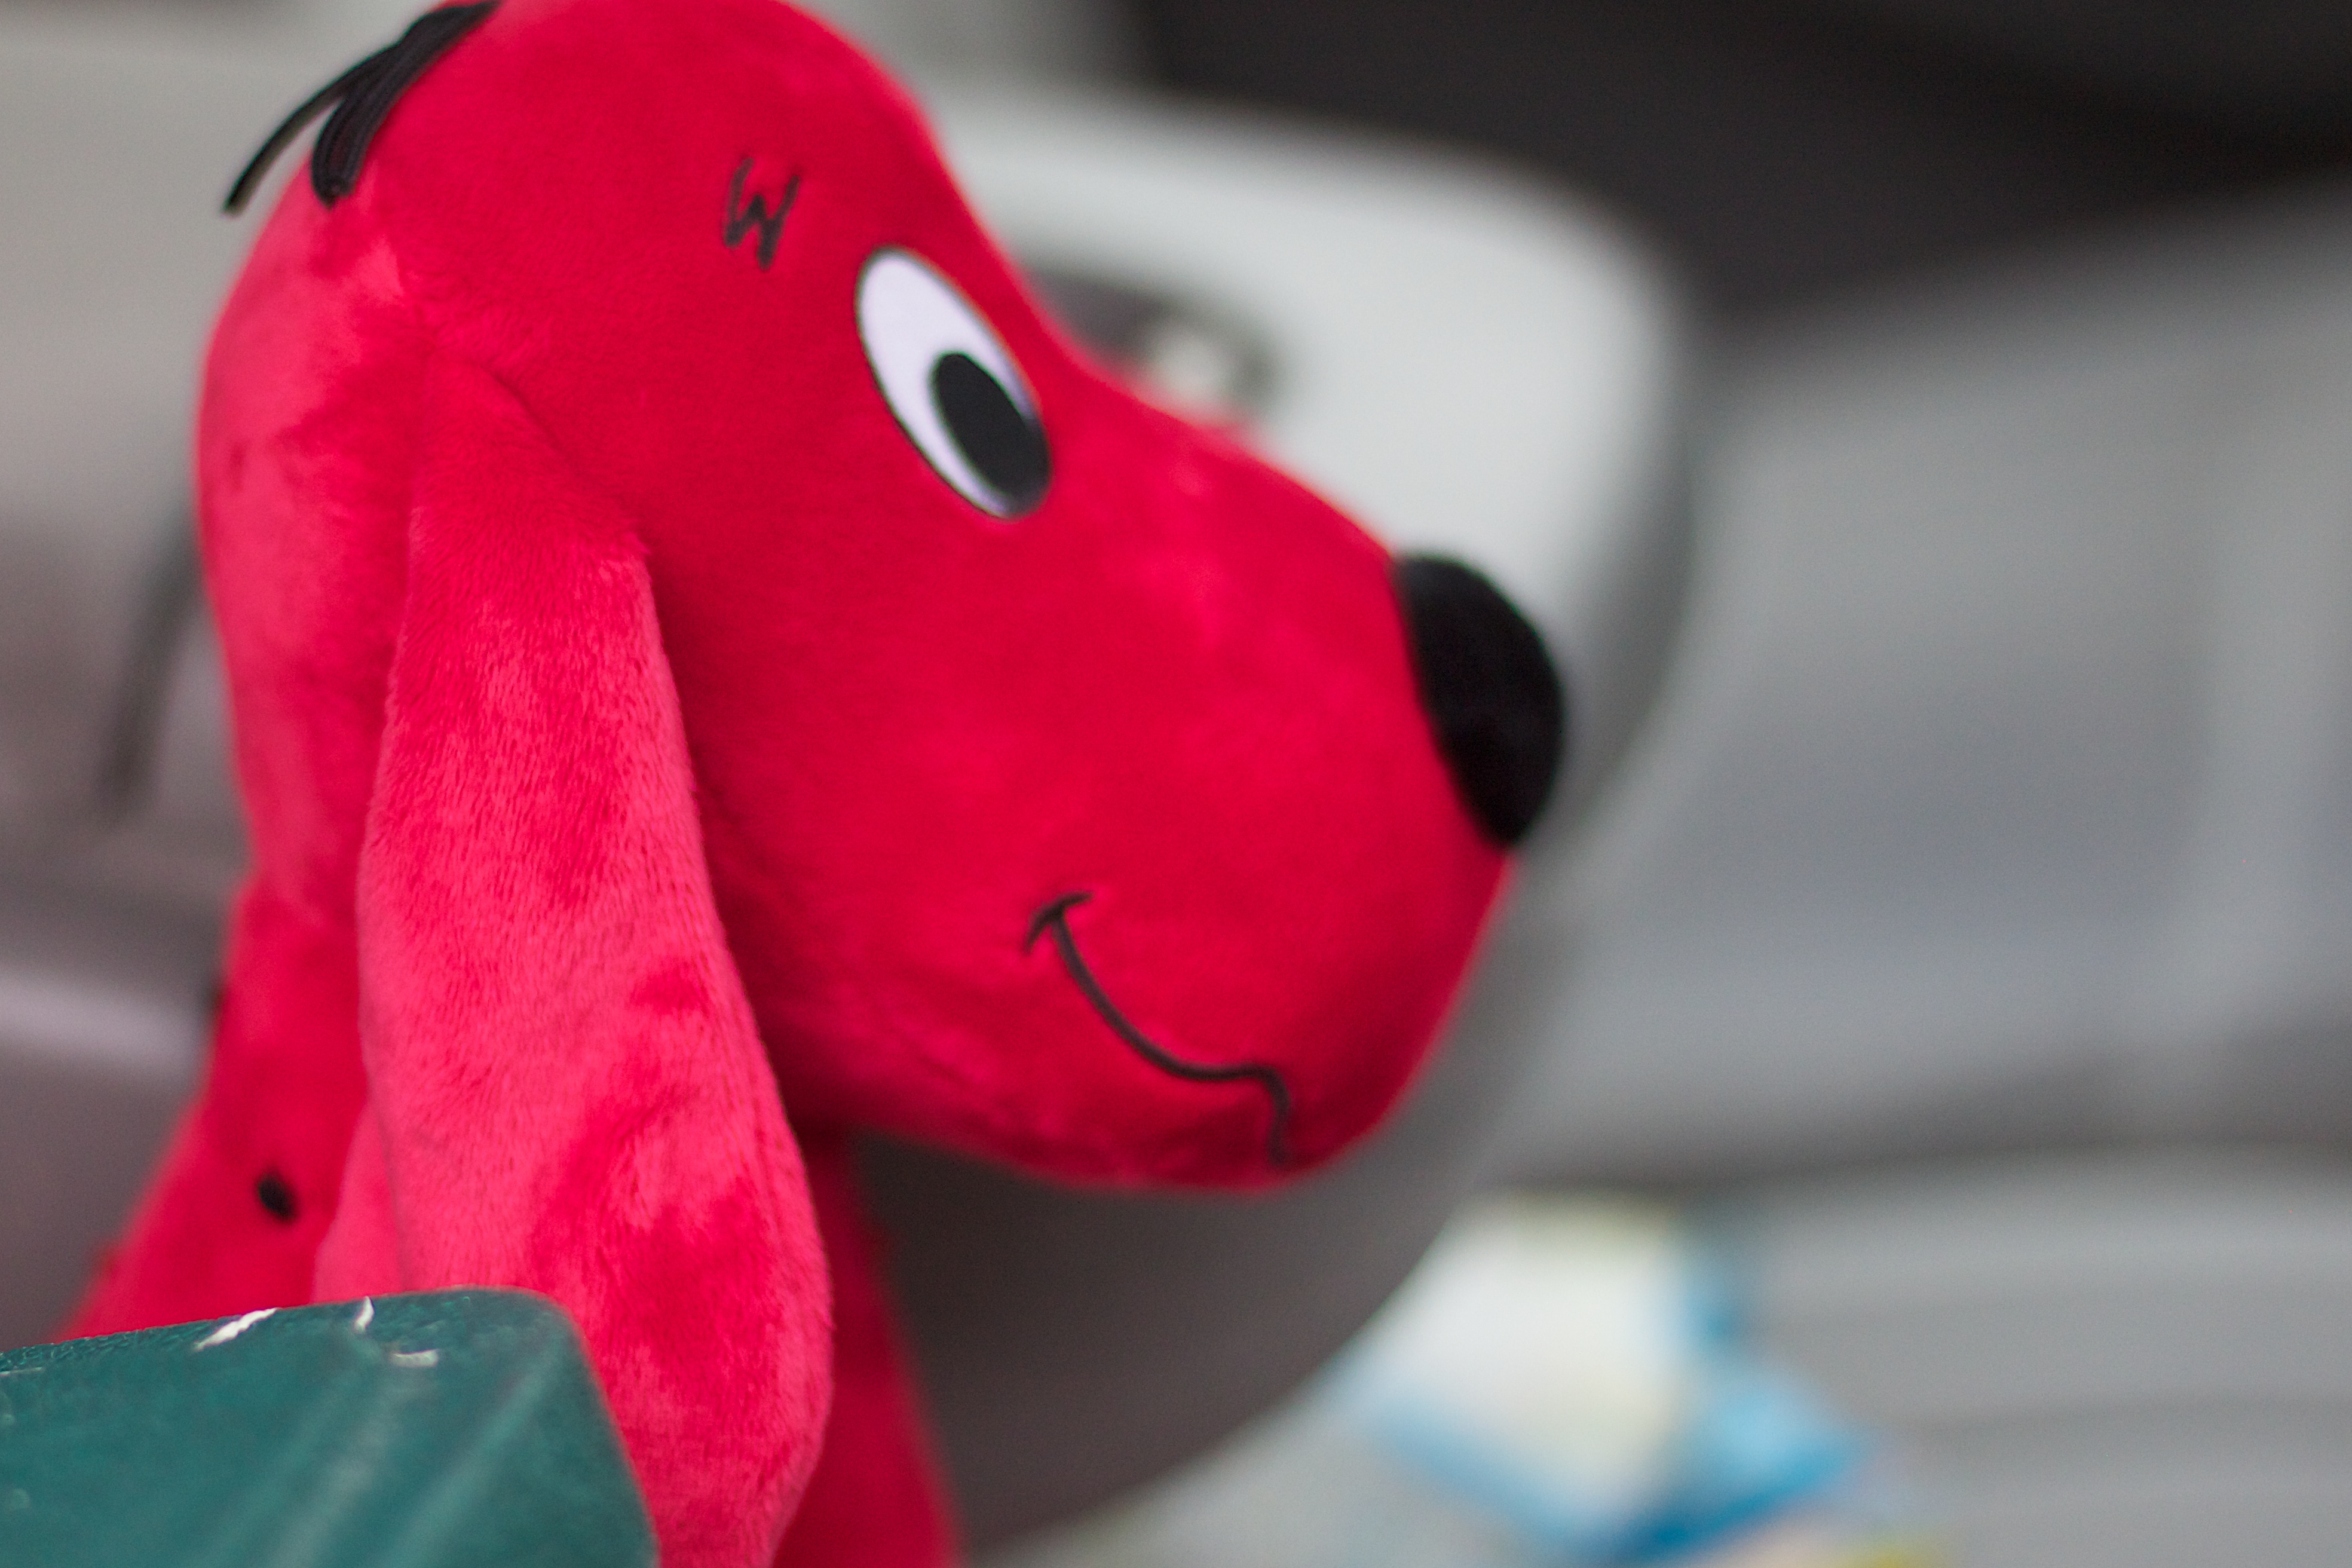
red, color, pink, toy, material, textile, plush, organ, odyssey, stuffed toy